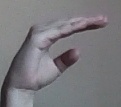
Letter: jeem